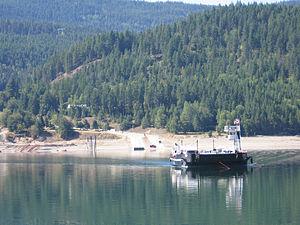
Liste de ponts sur le fleuve Columbia classés de l'aval à l'amont. La liste comprend également des traversées en ferry et les barrages qui permettent un passage.